Europa building

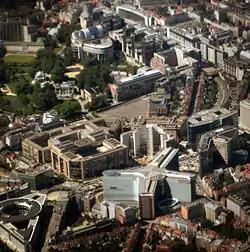
Aerial view of the European Quarter,

With the development of the European Quarter in Brussels, city planners struggled to find suitable office space to house the growing staff and needs of the European Union (EU)'s institutions situated in close proximity to the Résidence Palace. In 1988, the eastern part of the Résidence Palace (Blocs D and E) was demolished to make way for the construction of the Justus Lipsius building as the seat of the Council of the European Union.